Cold pool

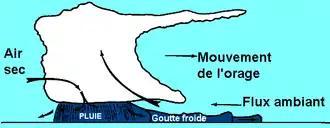
Cold pool forming and expanding under a thunderstorm.

In atmospheric science, a cold pool (CP) is a cold pocket of dense air that forms when rain evaporates during intense precipitation e.g. underneath a thunderstorm cloud or a precipitating shallow cloud. Typically, cold pools spread at 10 m/s and last 2–3 hours. Cold pools are ubiquitous both over land and ocean.